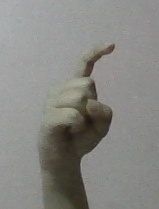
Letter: ra